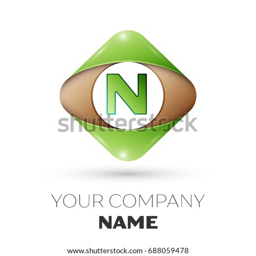
realistic letter n vector logo symbol in the colorful rhombus on white background .